Ohinemuri County

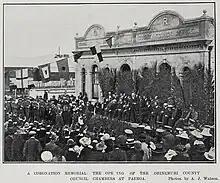
Ohinemuri CC Paeroa council chamber 1912

Ohinemuri County was one of the counties of New Zealand of the North Island.